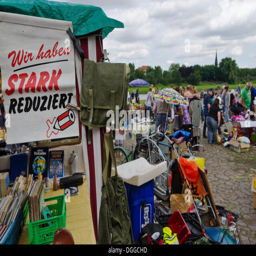
sale at the weekly flea market